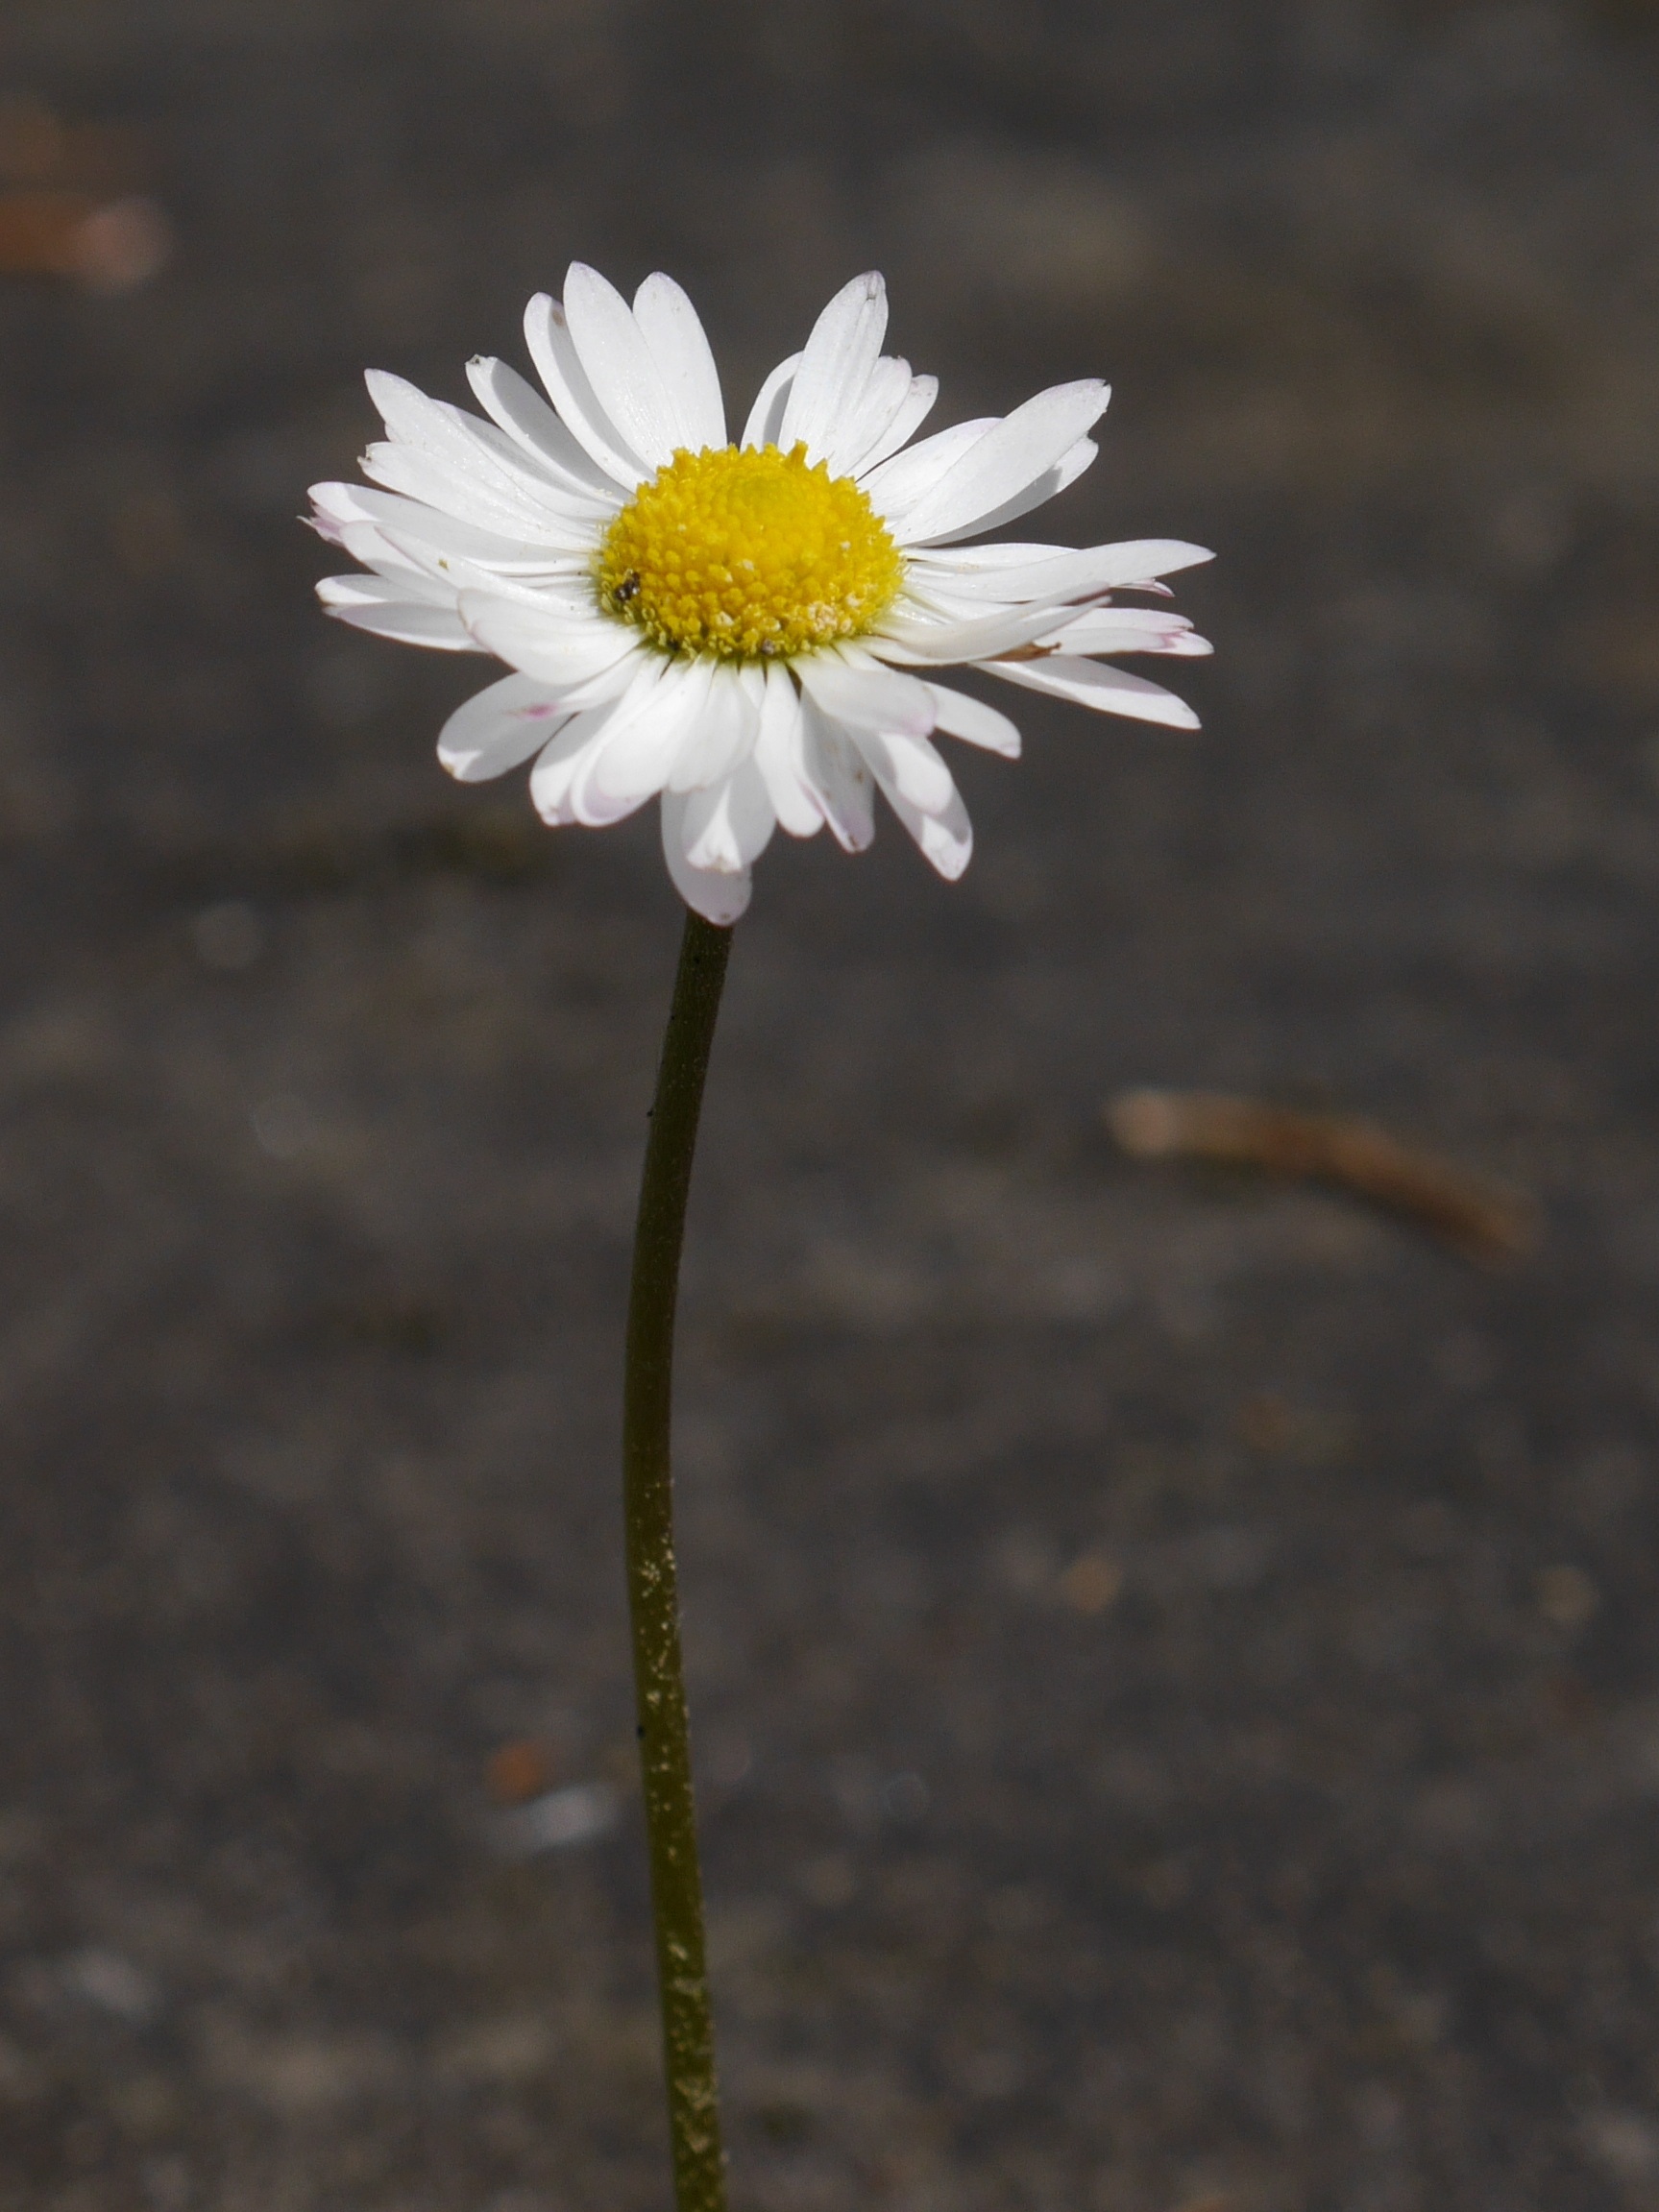
plant, white, flower, petal, daisy, spring, botany, garden, flora, wildflower, close up, priroda, macro photography, flowering plant, daisy family, oxeye daisy, margareta, plant stem, land plant